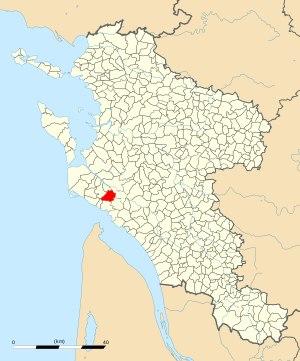
Saint-Sulpice-de-Royan est une commune du sud-ouest de la France, située dans le département de la Charente-Maritime. Ses habitants sont appelés les Saint-Sulpiciens et les Saint-Sulpiciennes.